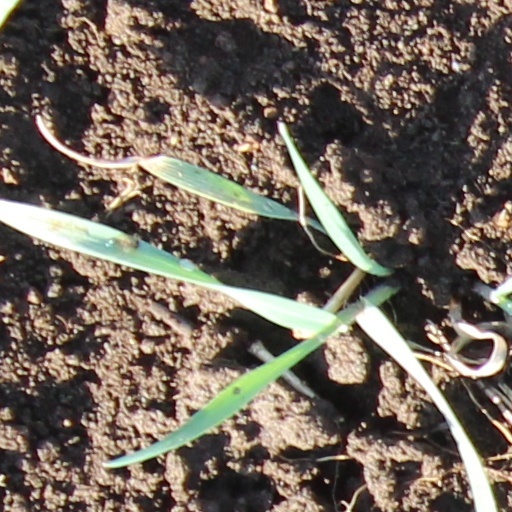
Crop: wheat